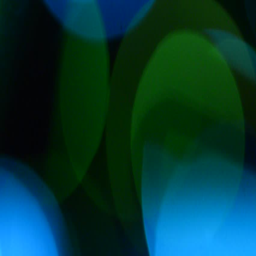
new year light - garland quickly blinking in the jar .